Planned Parenthood v. Casey

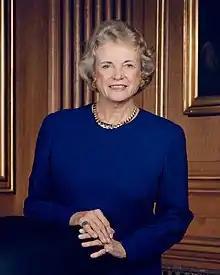
Justice Sandra Day O'Connor was one of the three authors of the "undue burden" standard that she first advocated for in earlier abortion rulings.

In replacing the trimester framework with the viability framework, the plurality also replaced the strict scrutiny analysis under "Roe", with the "undue burden" standard previously developed by O'Connor in her dissent in "Akron v. Akron Center for Reproductive Health". According to the dissenters in "Akron", the undue burden standard had been the governing rule in Roe's first decade. A legal restriction posing an undue burden is one that has "the purpose or effect of placing a substantial obstacle in the path of a woman seeking an abortion of a nonviable fetus." An undue burden is found even where a statute purports to further the interest of potential life or another valid state interest, if it places a substantial obstacle in the path of access to abortion. The Supreme Court in the 2016 case "Whole Woman's Health v. Hellerstedt" clarified what the 'undue burden' test requires: ""Casey" requires courts to consider the burdens a law imposes on abortion access together with the benefits those laws confer." The Supreme Court further clarified in the 2020 "June Medical Services, LLC v. Russo" opinion written by Justice Stephen Breyer with respect to the undue burden standard: "[T]his standard requires courts independently to review the legislative findings upon which an abortion-related statute rests and to weigh the law's "asserted benefits against the burdens" it imposes on abortion access. 579 U.S., at ___(slip op., at 21) (citing "Gonzales v. Carhart", 550 U. S. 124, 165 (2007))." In "Whole Woman's Health v. Hellerstedt" the court described the undue burden standard in its overall context with these words: